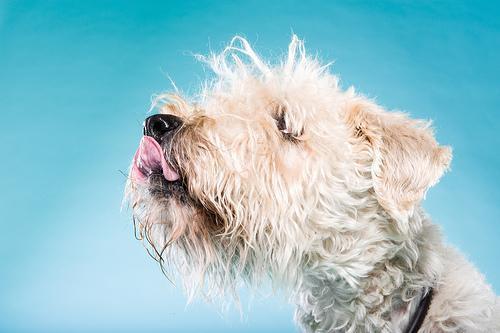
wheaten terrier